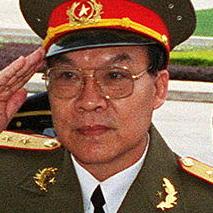
Age: 65